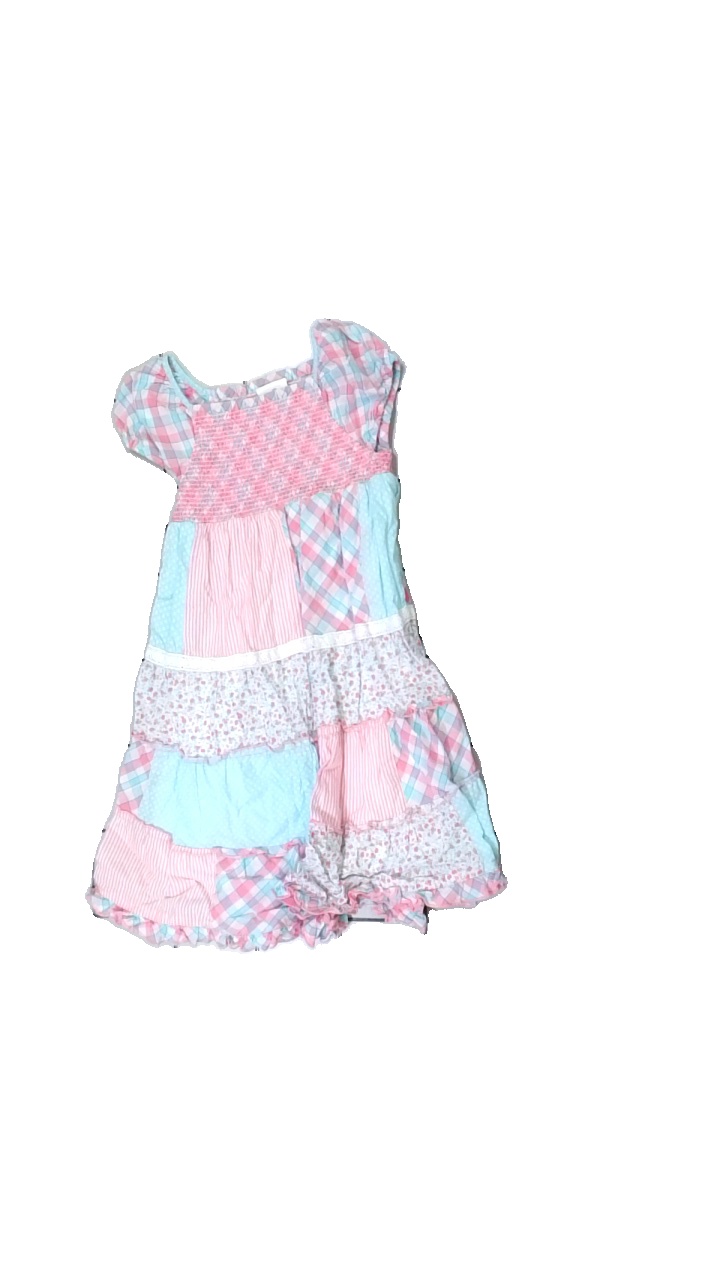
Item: Dress (Children)
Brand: Topolino
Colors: Pink, Turquoise, White, Multicolor
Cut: Regular
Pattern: Floral print
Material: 100% cotton
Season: All
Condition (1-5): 3
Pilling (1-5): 5
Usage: Reuse
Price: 50-100